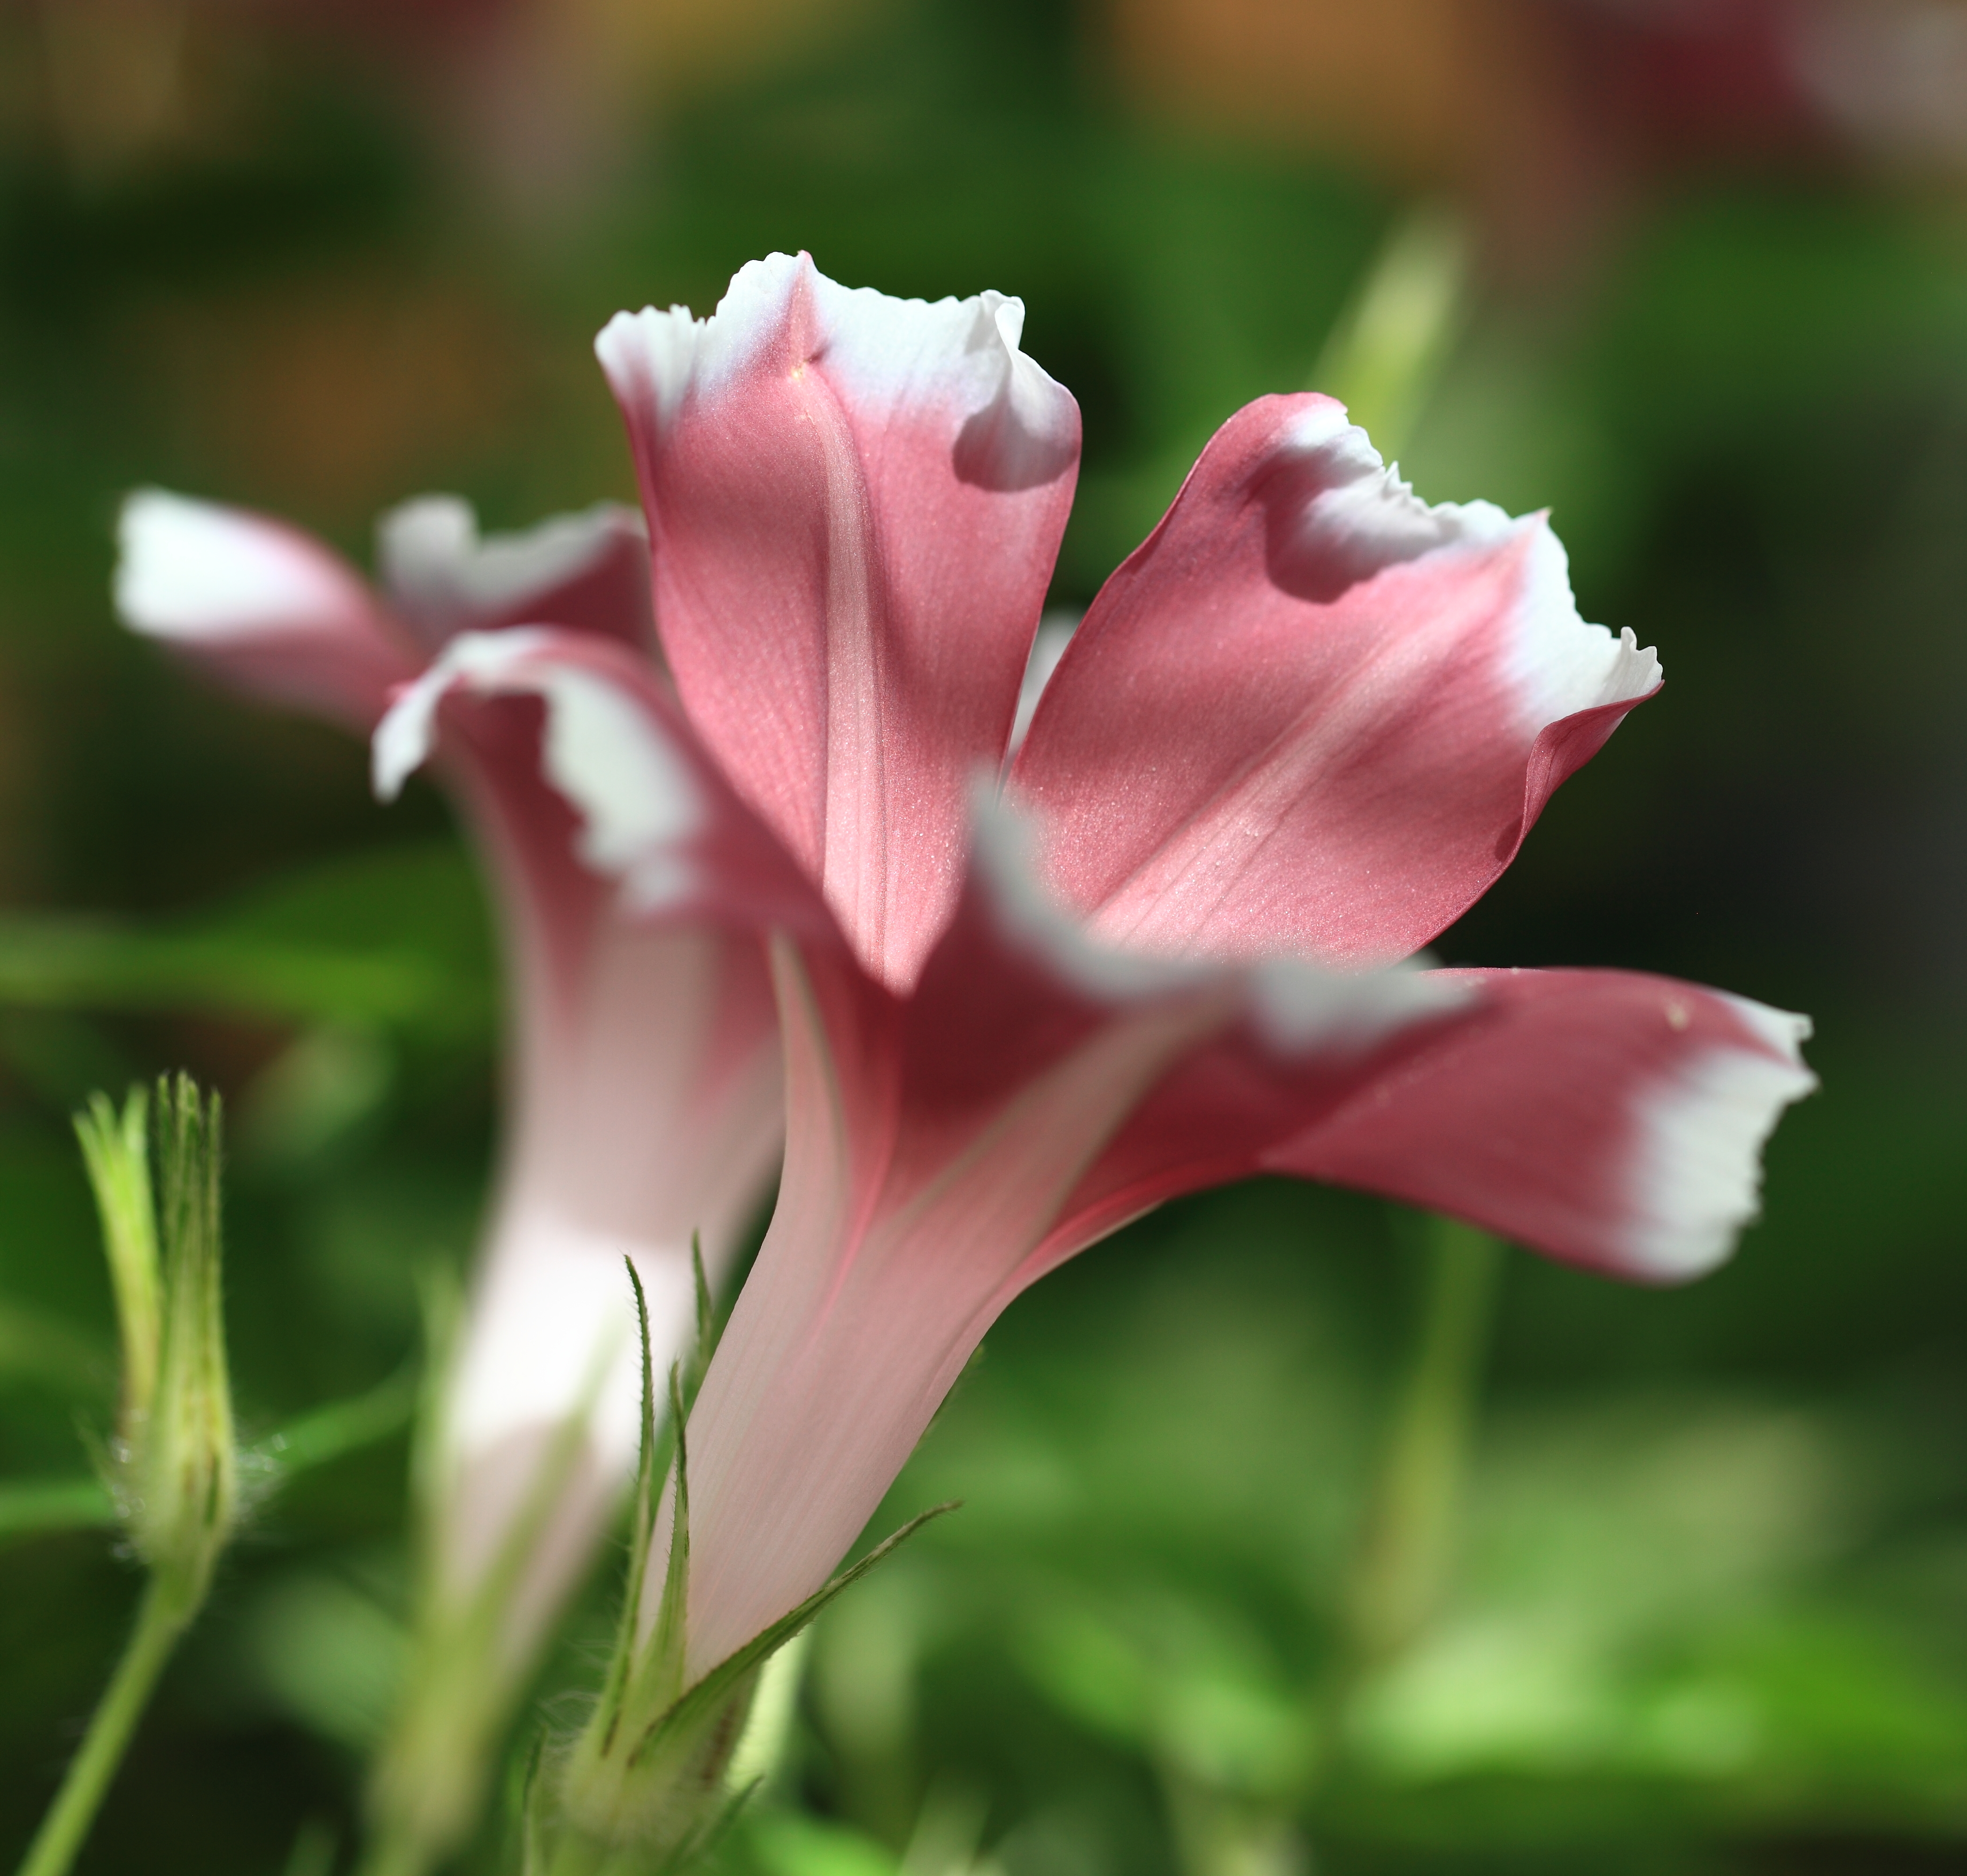
blossom, plant, flower, petal, high, botany, pink, flora, wildflower, close up, 5d, morningglory, sakura, hires, bud, markii, ipomoea, hi, res, resolution, chiba, macro photography, nil, taxonomy binomial ipomoeanil, flowering plant, plant stem, land plant